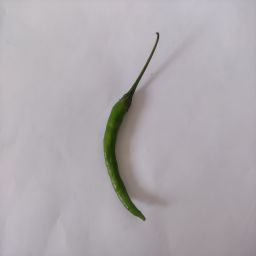
Crop: Chile Pepper
Quality: Unripe